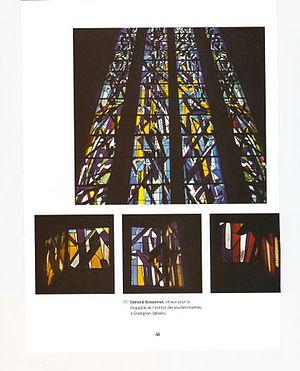
Edmond Boissonnet est un artiste plasticien français de la Seconde École de Paris, né à Bordeaux comme Odilon Redon, Albert Marquet et son ami de toujours, André Lhote. L’art de Boissonnet couvre ainsi la quasi-totalité du XXᵉ siècle. Il est le reflet des courants artistiques de ce siècle tout en étant indépendant de ceux-ci. Pour cela, il utilise différents moyens matériels : dessins, peintures sur toile, papier, bois, collages, mosaïques à partir de matériaux bruts, tapisseries de laines multicolores et pour mémoire, sculptures sur bois. Pour illustrer le défi qu’il se lance à lui-même sur le plan de l’art, il utilise souvent la métaphore du « Combat avec l’Ange ». Enfin, l’art de Boissonnet, s’étalant sur près de soixante dix ans, connaît quatre grandes périodes illustrées par des expositions significatives. Boissonnet expose pratiquement tous les ans dans différentes institutions artistiques.